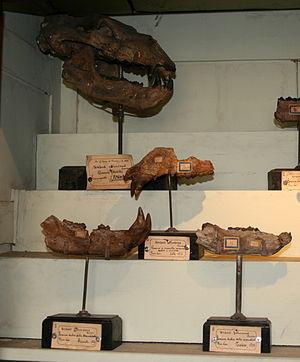
Ursus etruscus, appelé aussi Ours étrusque, est une espèce fossile de carnivores caniformes de la famille des Ursidae.